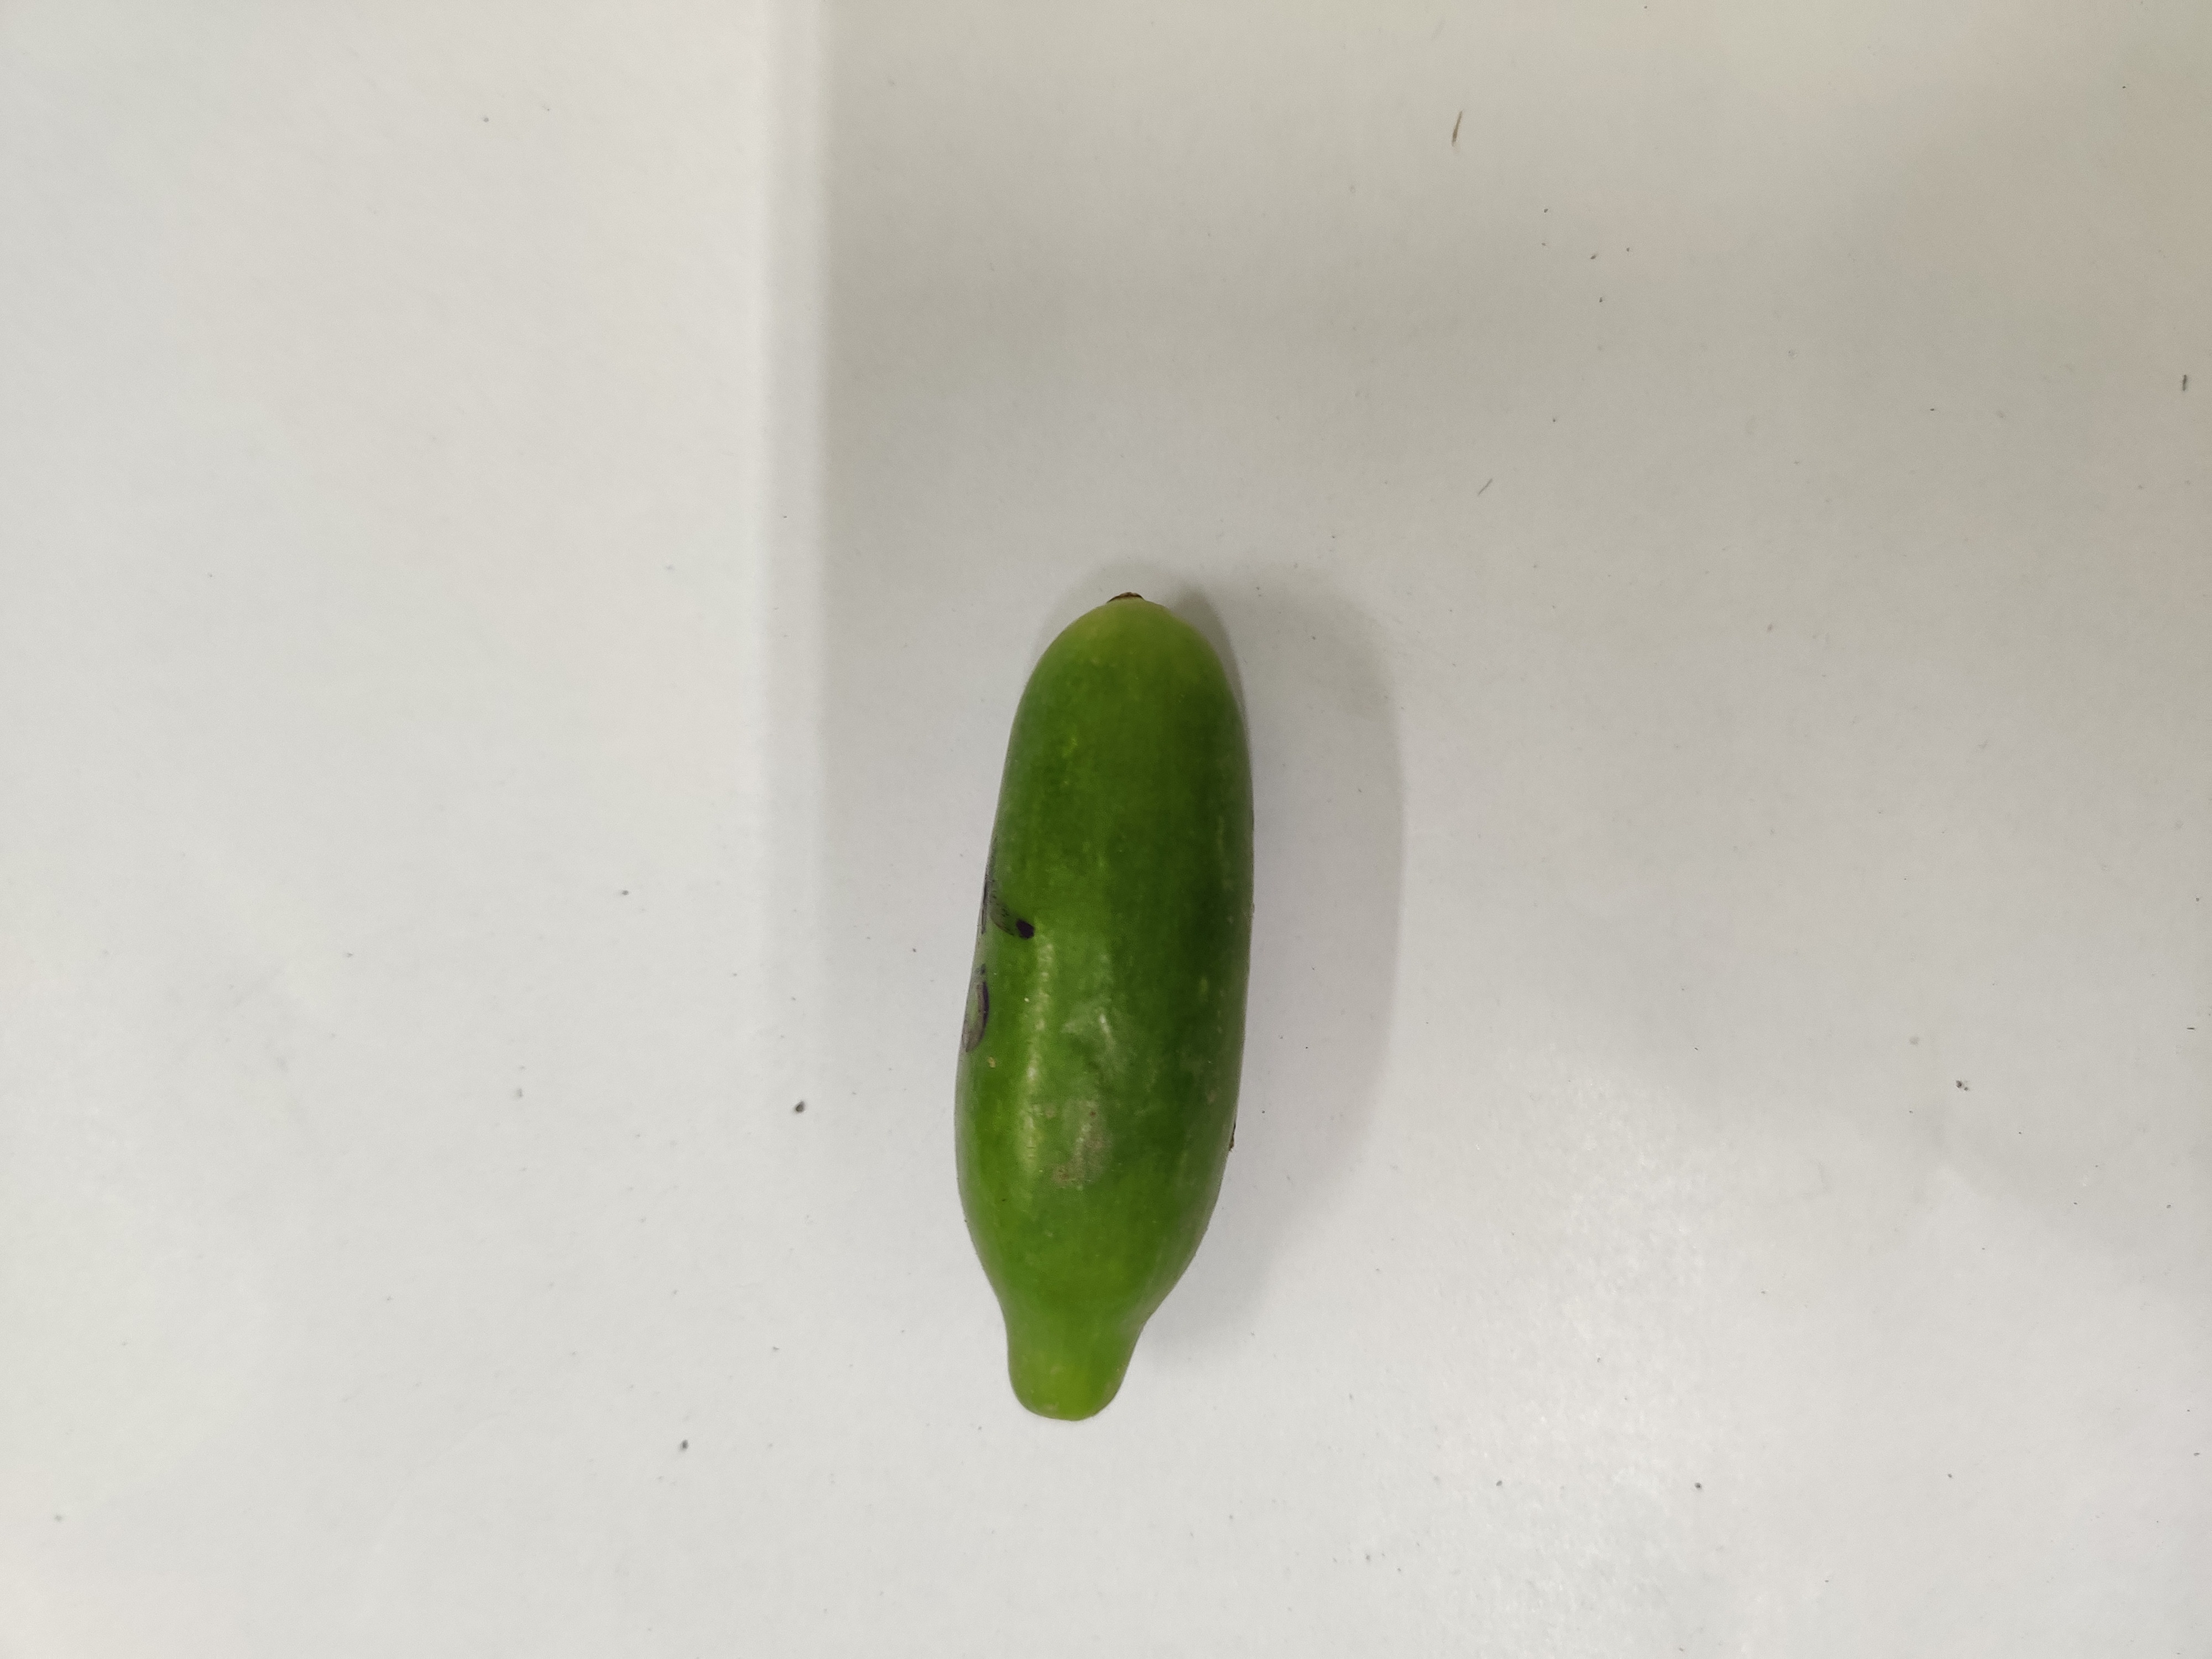
Crop: Ivy Gourd
Condition: Fresh